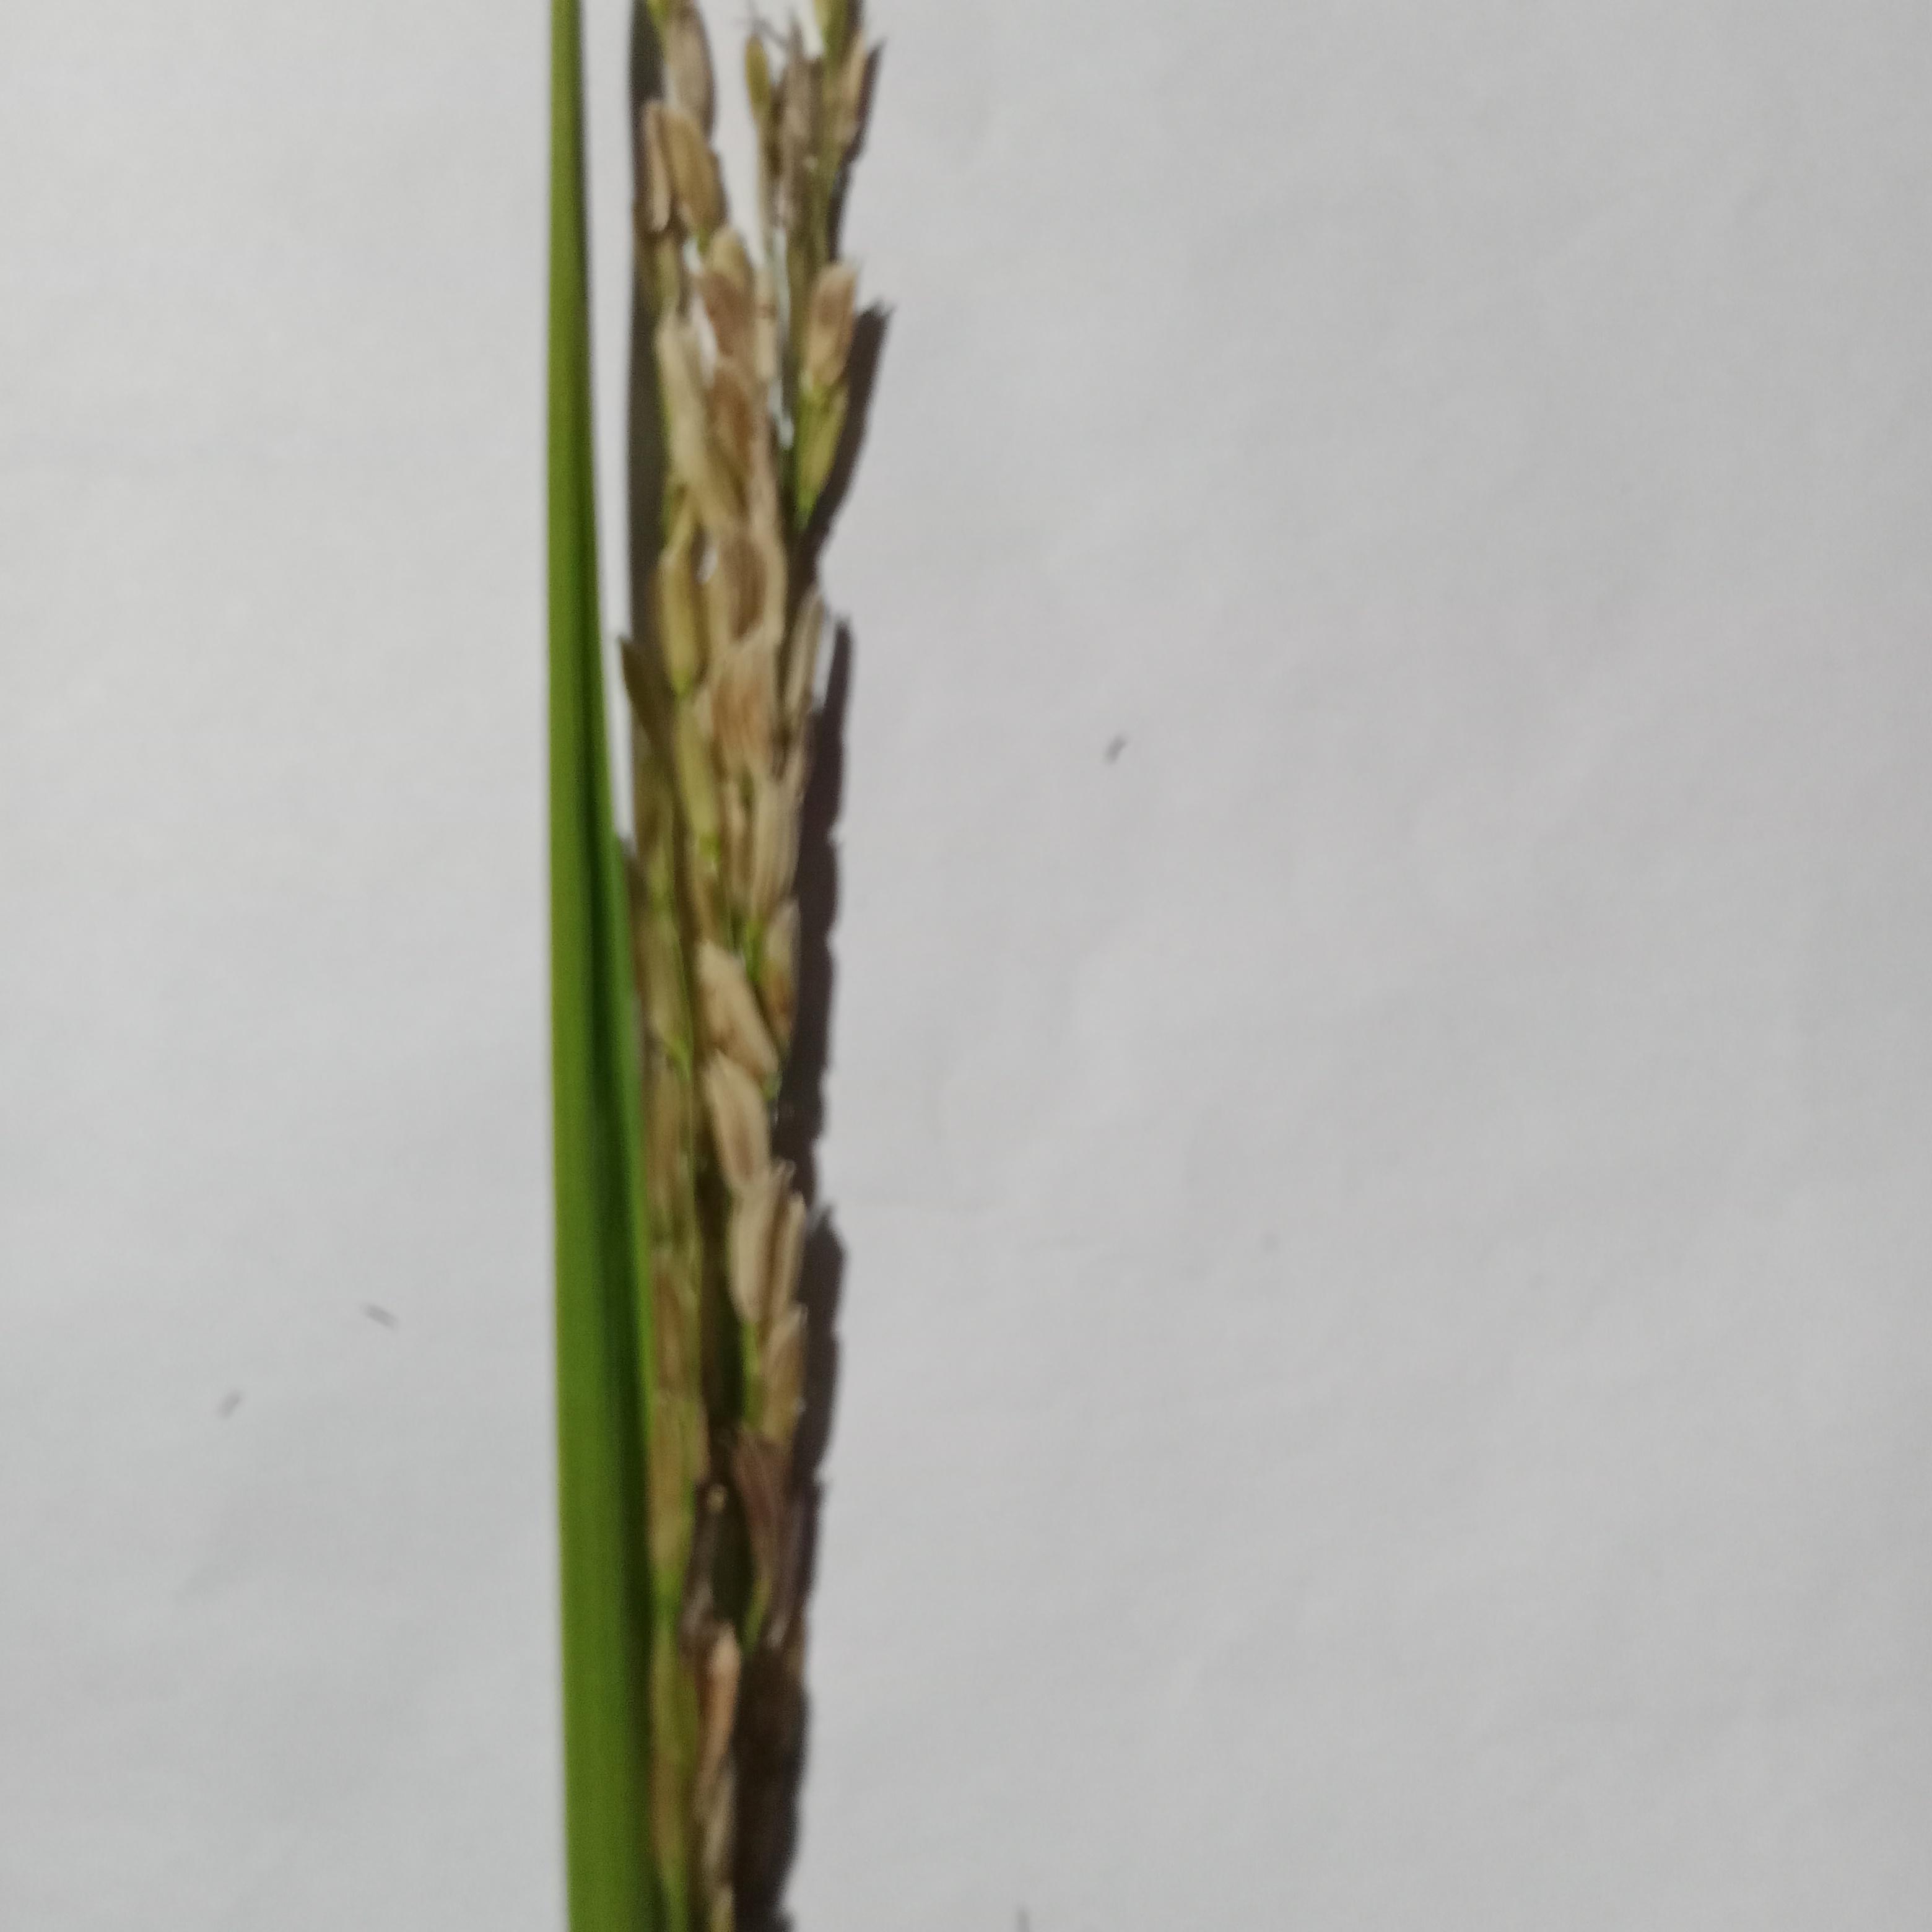
Label: Rice___Neck_Blast